North Circular Road

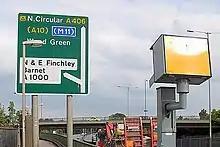
Since 1951, the North Circular has been subject to speed limits along its route; these are now enforced with speed cameras.

After the viaduct the road becomes Southend Road, passing north of Walthamstow, and immediately before the Crooked Billet junction, the former site of Walthamstow Stadium. It continues eastward, cutting through a southern section of Epping Forest and meeting the Woodford New Road at Waterworks Corner, before an elevated junction with the M11 motorway and Southend Road heading to Gants Hill. The South Woodford to Barking Relief Road (the section between the M11 and A13) opened in 1987. Previously, the A406 extended along Southend Road and Woodford Avenue as far east as Gants Hill. The current route of the North Circular Road turns south, passing Eastern Avenue (A12) on a flyover at the Redbridge roundabout. It passes Romford Road (the historic Roman Road from London to Colchester) to the west of Ilford and London Road, Barking, and ends at a roundabout with the A13 Newham Way/Alfred's Way in Beckton.